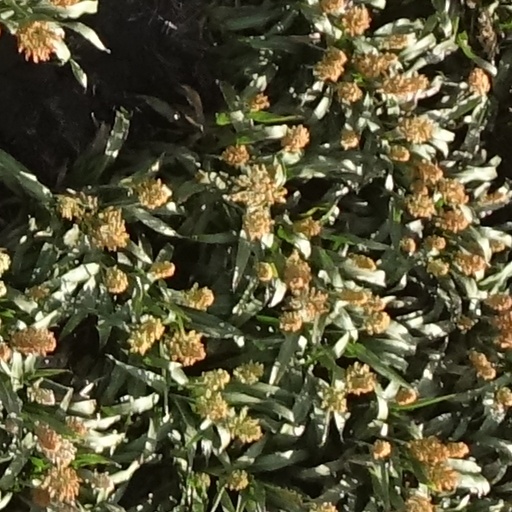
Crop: sorghum